Meliha Ulaş

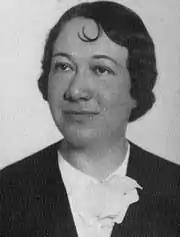
Meliha Ulaş

Ayşe Meliha was born in Sinop in 1901. She graduated from the Department of Literature in Darülfünun, today Istanbul University. She was fluent in French and English languages. She worked as a literary teacher at Kandilli High School in Istanbul, five years as a teacher of literature at Girls' Muilim School in Erzurum and Samsun High School.